The Lone Wolf Spy Hunt

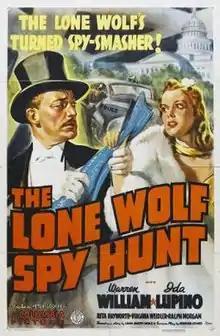
Theatrical release poster

The Lone Wolf Spy Hunt is a 1939 American adventure film directed by Peter Godfrey and written by Jonathan Latimer. The film stars Warren William and Ida Lupino and was released by Columbia Pictures, on January 27, 1939.